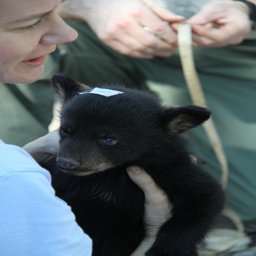
A person holds a black beer cub in her arms.
A woman is holding a small black bear.
a woman holding a black bear cup with a bandage on its head
There is a small bear cub being held by a person.
A woman holds a black bear cub in her arms.